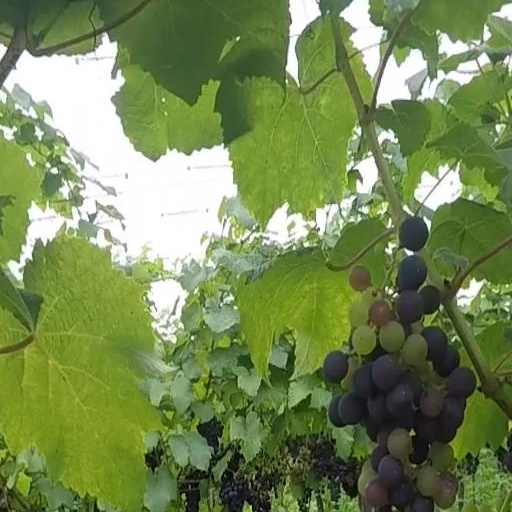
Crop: grape